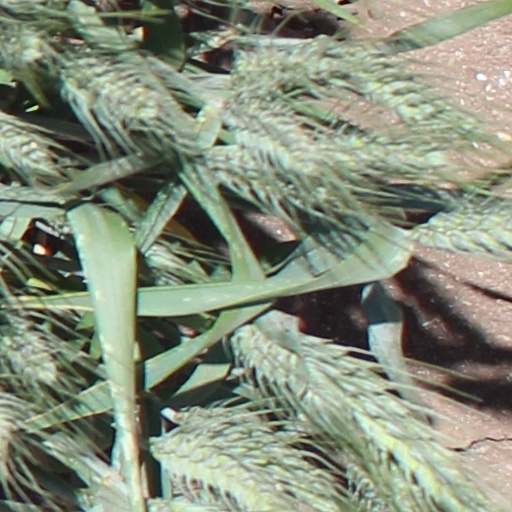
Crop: wheat